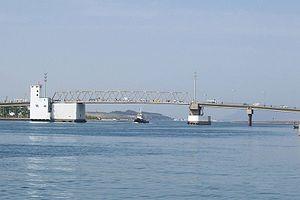
Le pont mobile de Bizerte est un pont mobile tunisien construit entre 1978 et 1980 à Bizerte et chargé d'assurer la circulation entre les deux rives du canal traversant la cité. Il se lève trois fois par jour pour permettre le passage des navires depuis et vers le lac de Bizerte.
Une écluse est un ouvrage d'art hydraulique implanté dans un canal ou un cours d'eau pour le rendre navigable et permettre aux bateaux de franchir des dénivellations. Certains barrages à pertuis ou écluses visaient aussi à protéger un cours d'eau ou une ville des effets de la marée. L'écluse comprend un sas dans lequel on peut faire varier le niveau de l'eau. Il est isolé des biefs amont et aval par des portes.